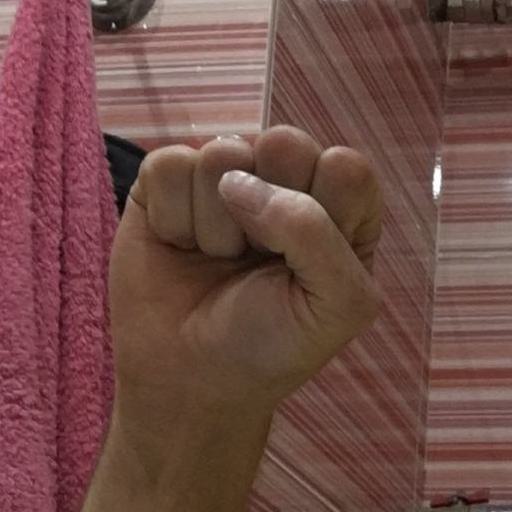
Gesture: fist